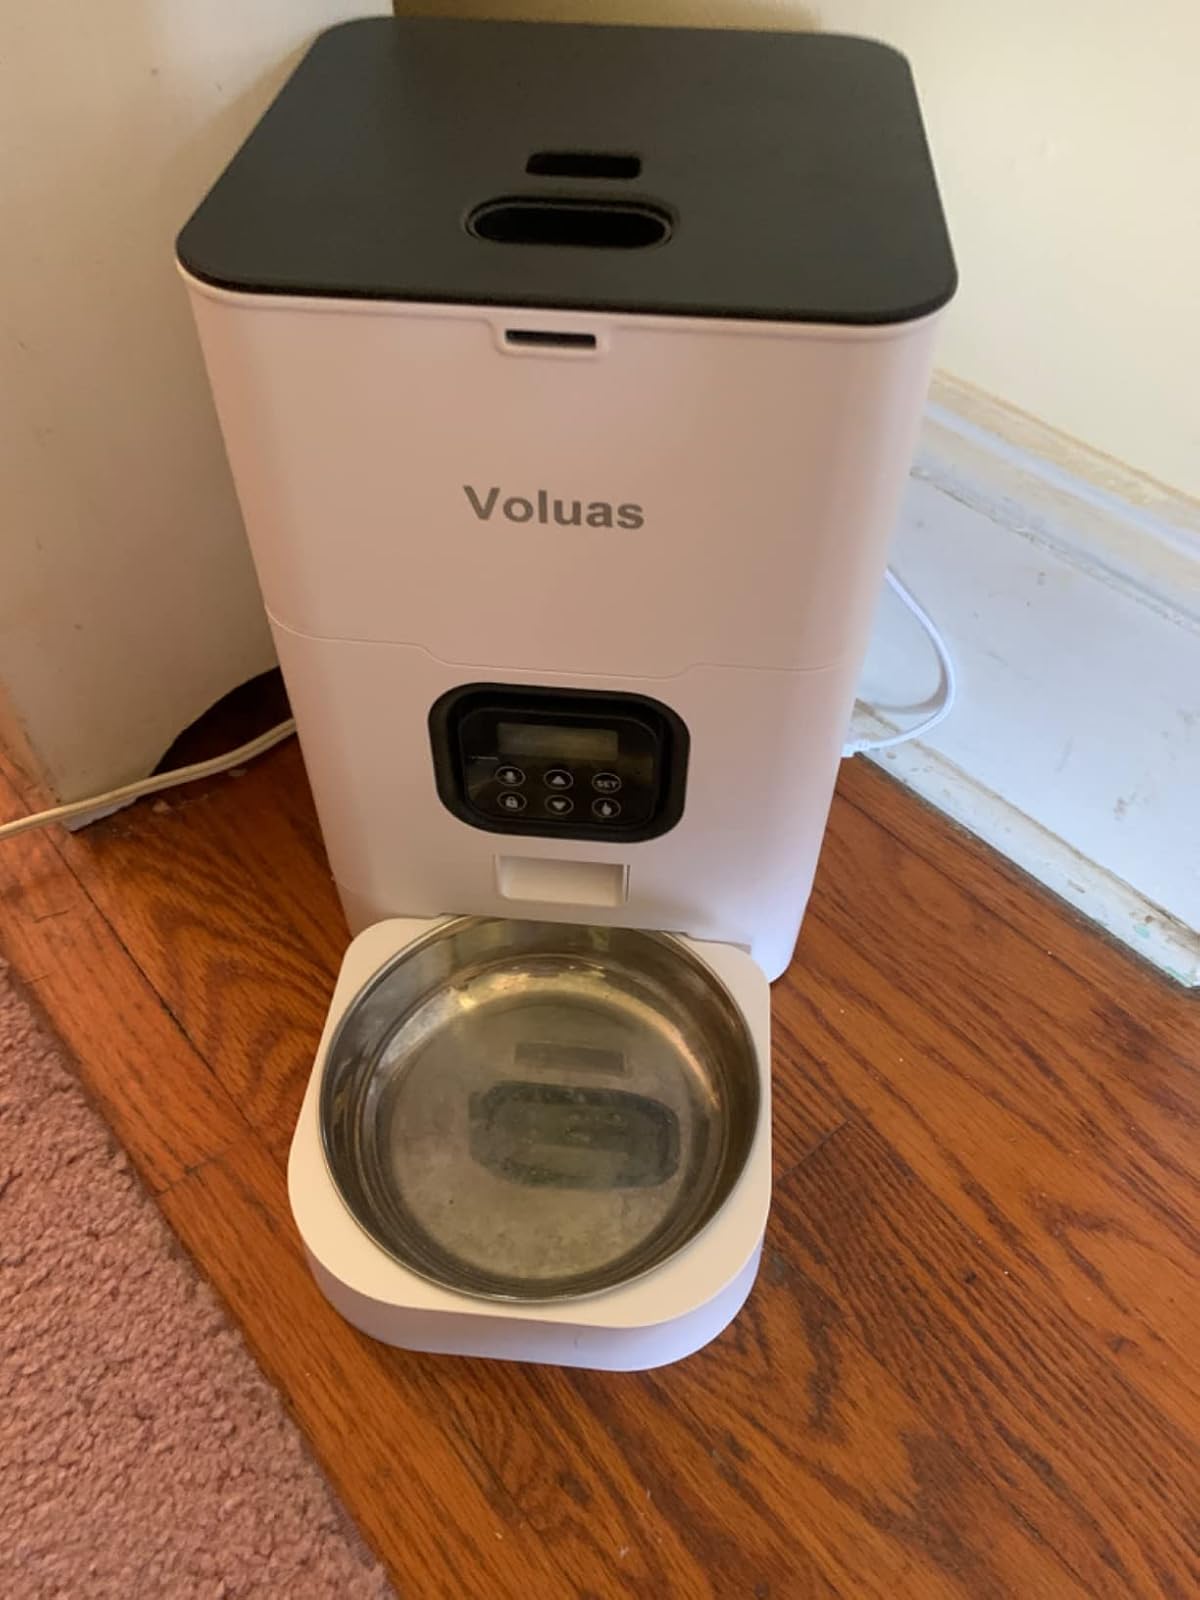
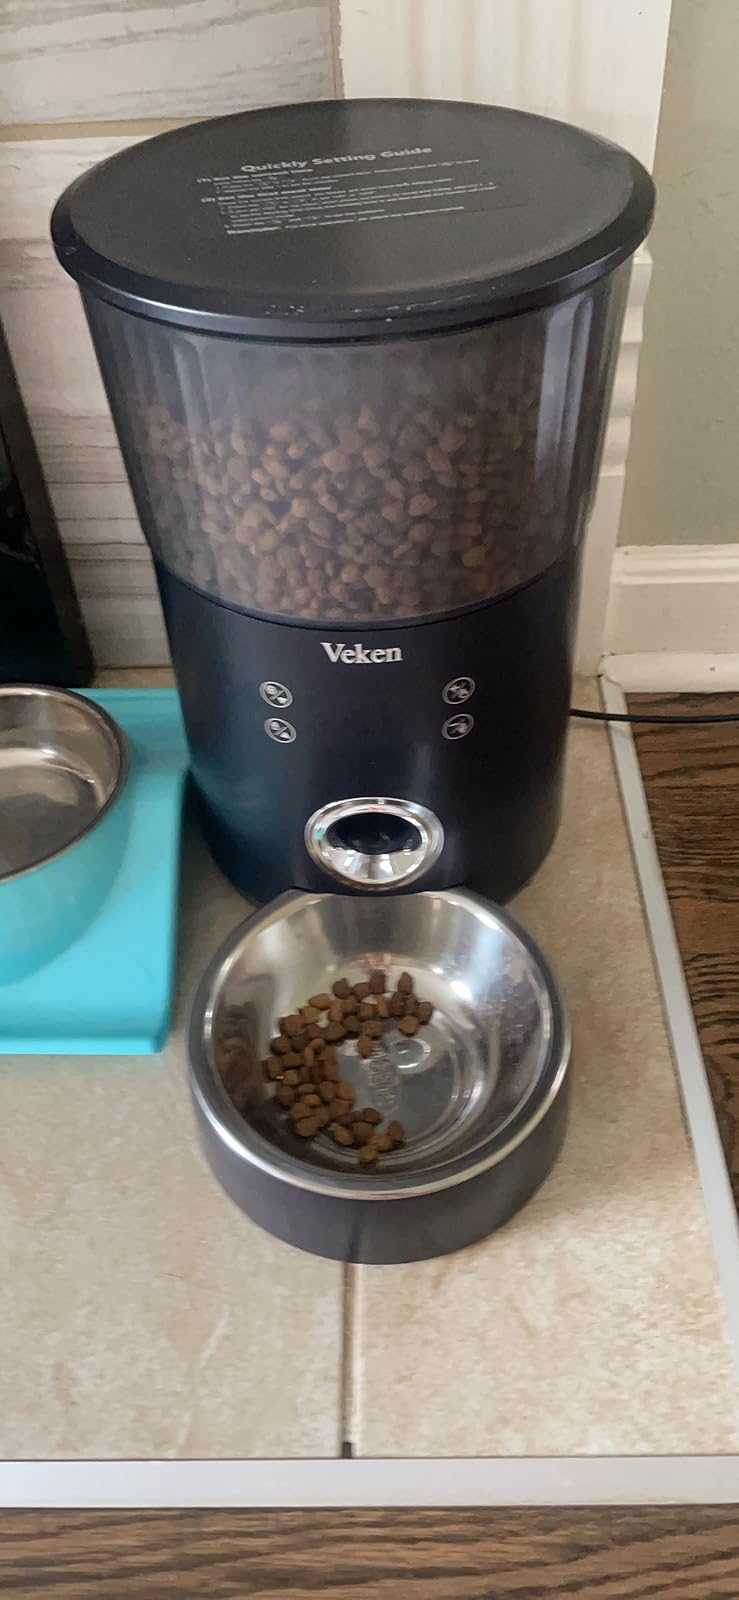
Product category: items_feeder
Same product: no